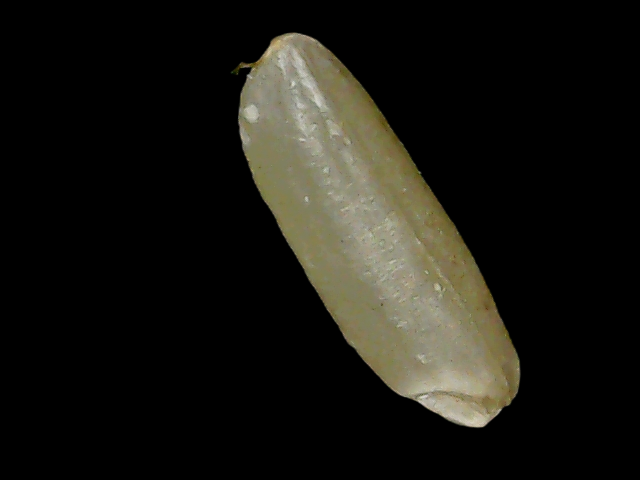
Rice variety: Binadhan11